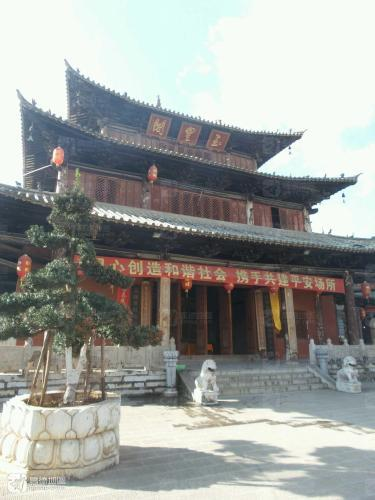
地标名称：玉皇阁
所在城市：红河哈尼族彝族自治州·蒙自市